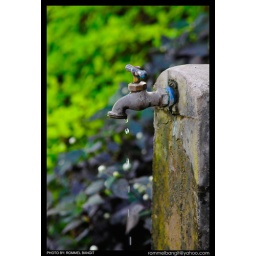
Faucet against blurry green and gray background dripping.